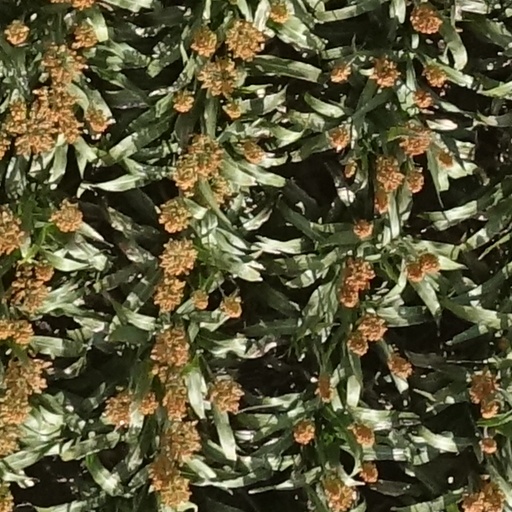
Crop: sorghum